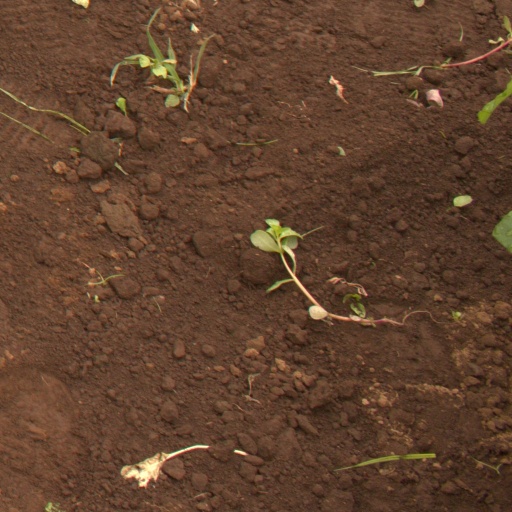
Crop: soybean